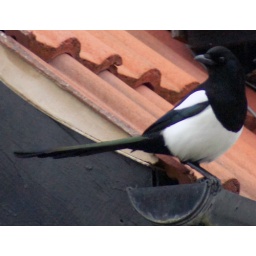
Magpie sat on the roof opposite my house after feasting on the food in the garden